Pope Primus of Alexandria

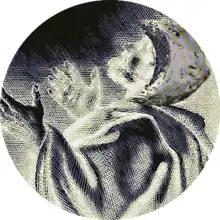

Pope Primus, also called Aprimos, was the 5th Pope and Patriarch of Alexandria.